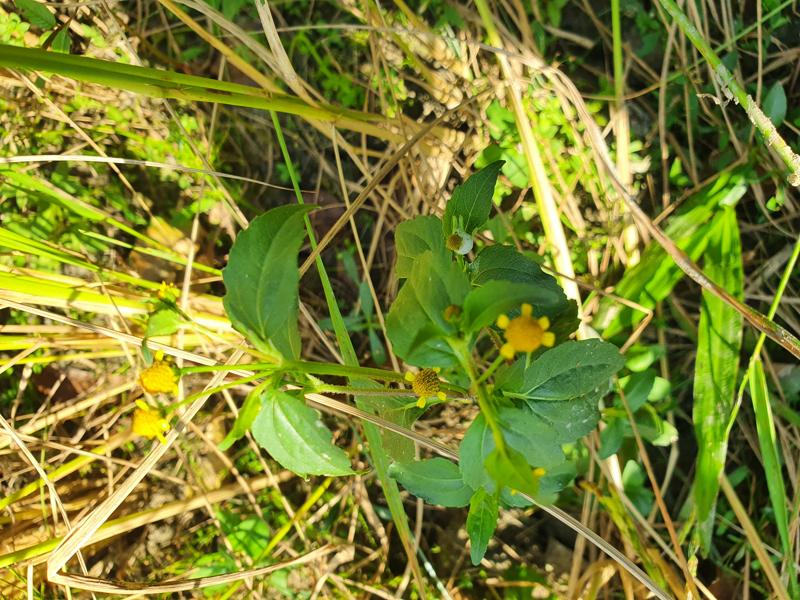
Weed species: Synedrella nodiflora